Mönch (rock)

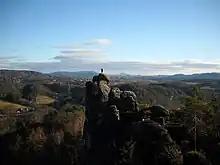
View of the Mönch from Neurathen Castle

The Mönch (also "Mönchstein") is a rock pinnacle and popular climbing peak in Saxon Switzerland in Germany near the spa town of Rathen. The weather vane on the summit, in the shape of a tin monk, is visible from afar and acts as a navigation aid.